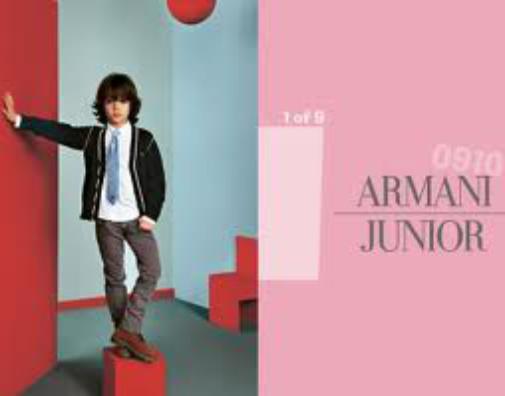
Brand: Armani Junior
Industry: Clothes